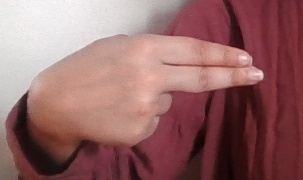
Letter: ain